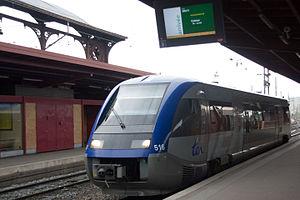
Cette liste recense les parcs de matériels roulants utilisés par le réseau TER Grand Est.